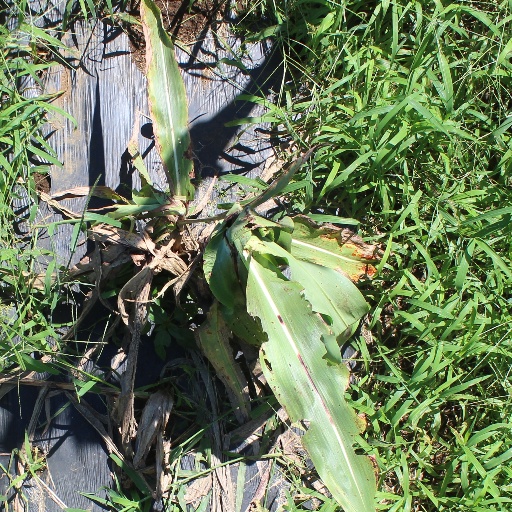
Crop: sorghum